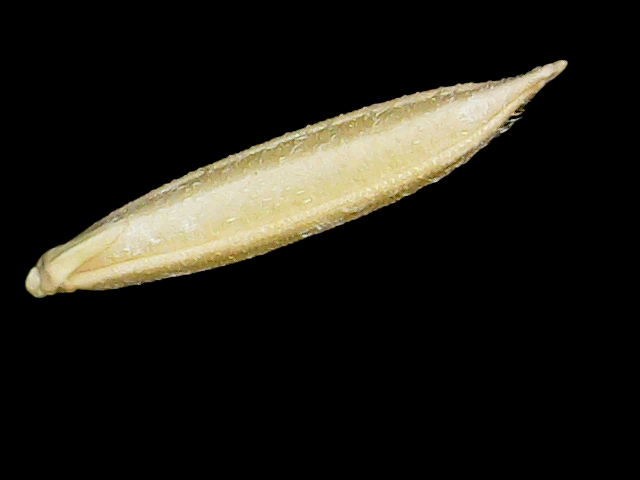
Rice variety: Binadhan25